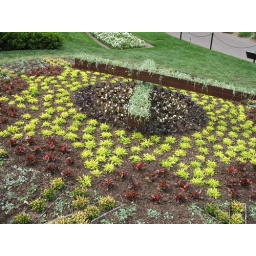
5-15-09: Notice the white moon in the center and the green star shape